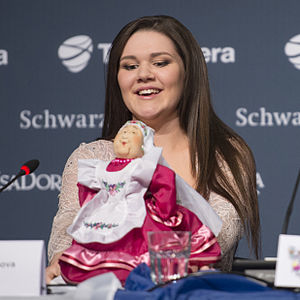
Dina Garipova
Dina Garipova ved ESC 2013
Dina Fagimovna Garipova er en russisk sanger, der repræsenterede Rusland til Eurovision Song Contest 2013 i Sveriges 3. største by Malmø. Hun optrådte med sangen "What If".